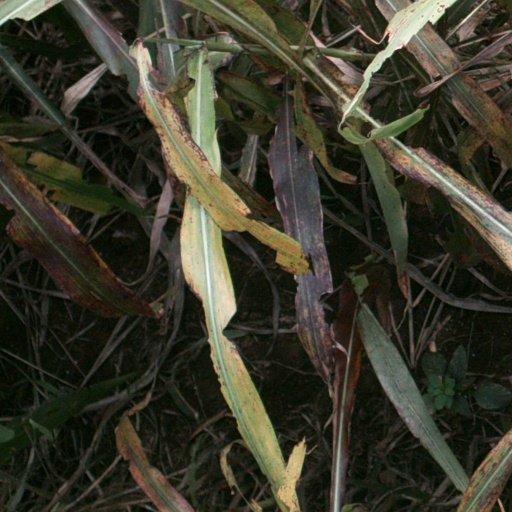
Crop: sorghum